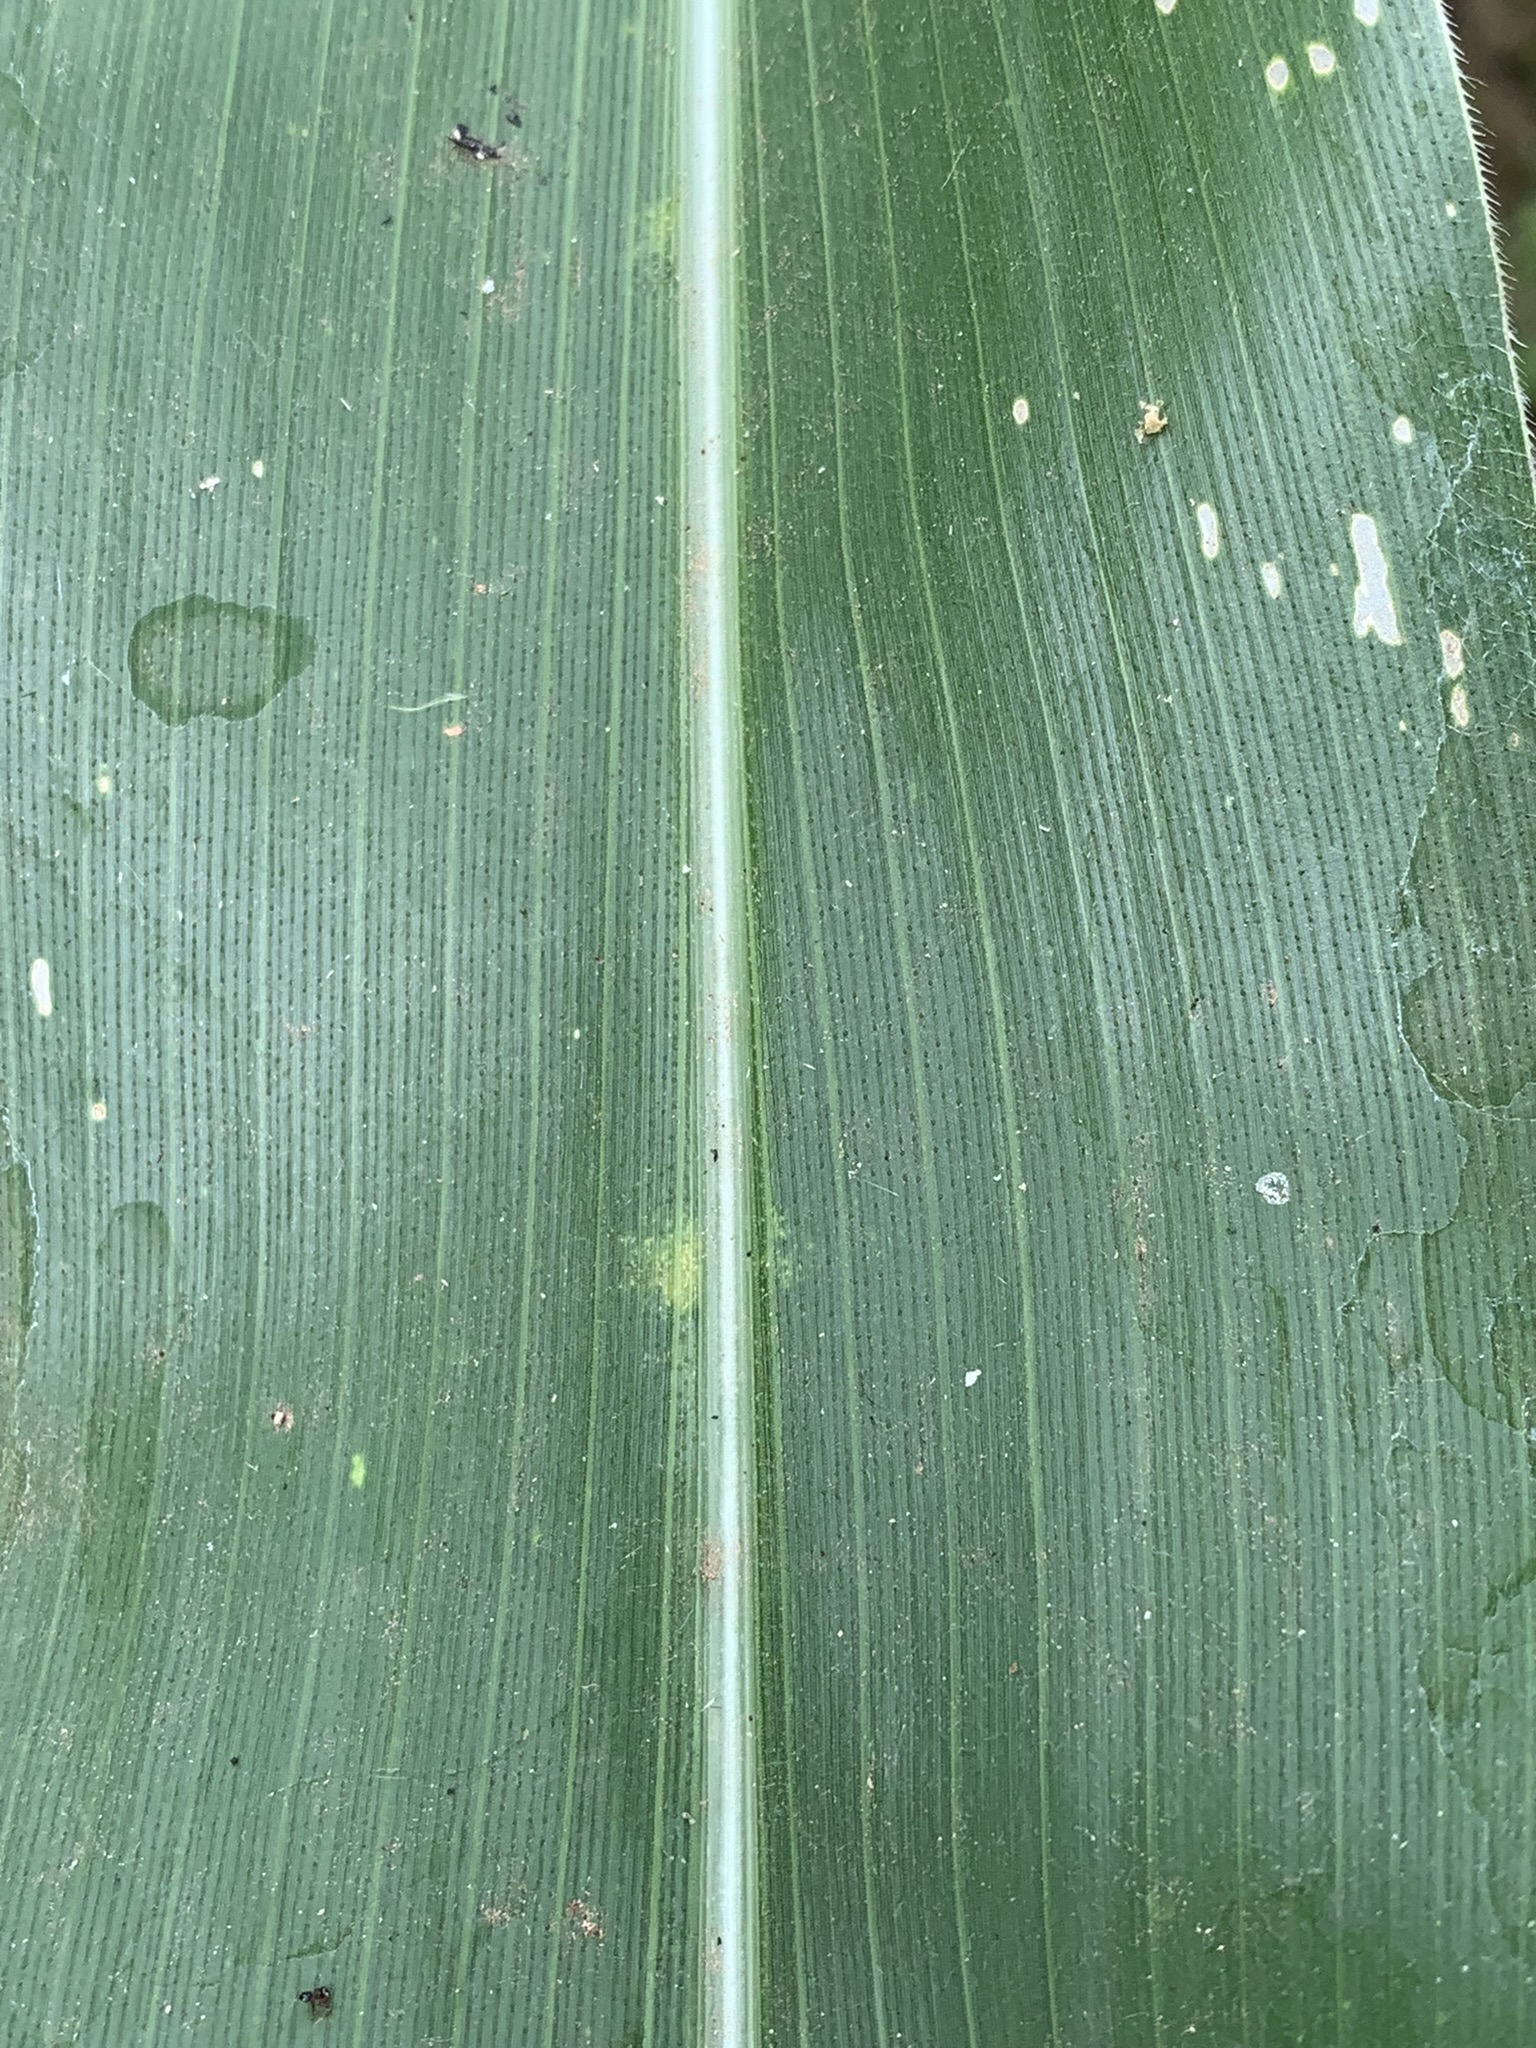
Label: Healthy